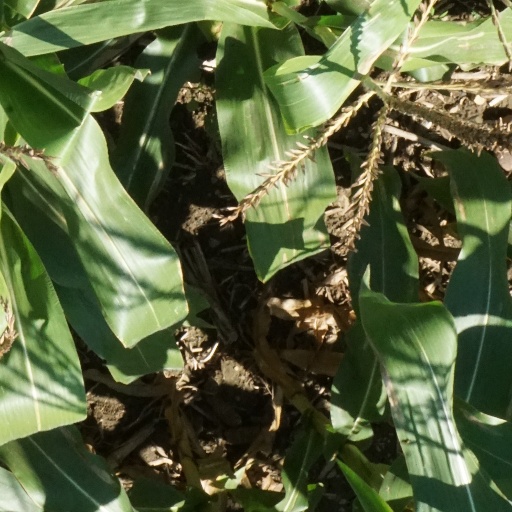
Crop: maize; corn